ThinkPad 380

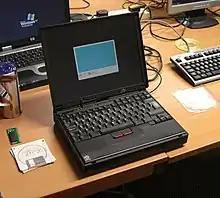
An IBM ThinkPad 380Z

The IBM ThinkPad 380 was a notebook computer series released May 13, 1997 by IBM as part of their ThinkPad laptop series. Notable for incorporating a CD-ROM "and" a floppy drive, it was considered a mid-range laptop by IBM at the time, and sold well. The series was the successor to the IBM ThinkPad 365.